Harbour of Eleutherios

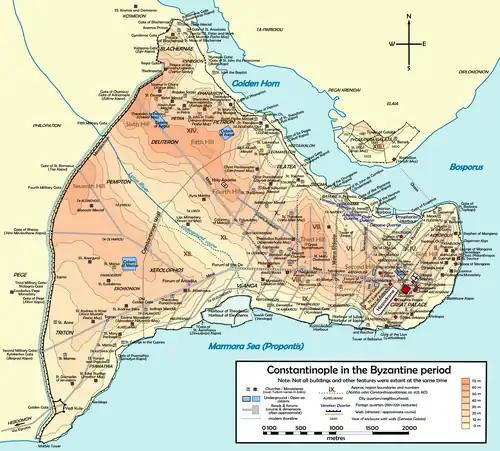
Map of Constantinople during the Byzantine era

The Harbour of Theodosius was one of the ports of ancient Constantinople, the capital of the Byzantine Empire, located beneath the modern Yenikapi neighbourhood of Istanbul, Turkey. It was built at the mouth of the Lycus watercourse that ran through the city to the Propontis (the Sea of Marmara).. It may have been on or near the Harbour of Eleutherios which is still unlocated in this area.